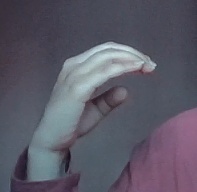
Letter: jeem